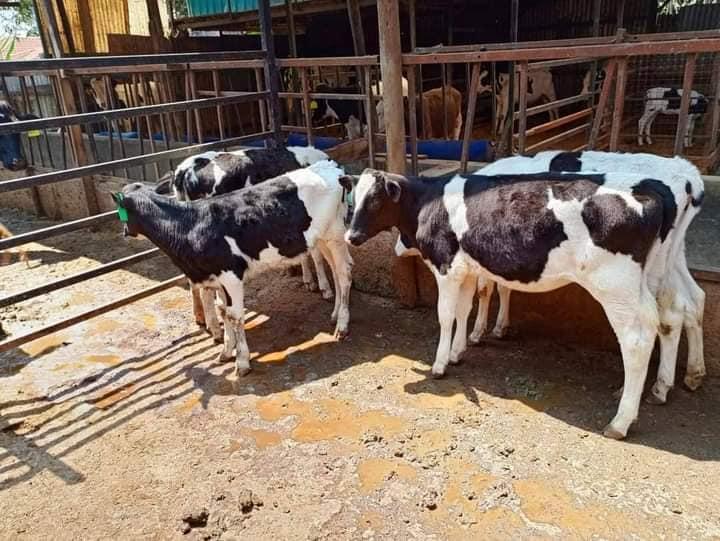
Hili ni zizi. Zizi la ng'ombe ambalo limeweza kubebea ndama hawa tunaona ndama hawa kadha wa kadha ambao wamewekwa katika sehemu tofauti tofauti ambapo wapo hapa pekeyao ili kuweza kuchungwa na kufugwa hadi wanapolindwa hadi kukua katika umri wanapofika umri mkubwa tayari kukamuliwa ama tayari kuendelea na maisha.